2006 ACC Championship Game

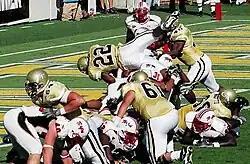
Tashard Choice, seen here diving into the end zone against Maryland, earned his longest carry of the game in the first quarter.

Wake Forest kicked off to begin the game, and Georgia Tech returned the kick to its own 24-yard line. On the first play of the game, Tech running back Tashard Choice attempted a rush, but was stopped for a loss of one yard. The play set the tone for the rest of the game, which would be a hard-fought, low-scoring defensive struggle. After the loss, Choice broke free on the second play of the game for a 24-yard run and a first down. On the next two plays, the Georgia Tech offense used their passing attack as quarterback Reggie Ball completed two passes, driving the Yellowjackets into Wake Forest territory. Subsequent plays allowed Tech to penetrate the Wake Forest red zone, but there, the Demon Deacons' defense stiffened. Despite having a first down inside the Wake Forest 10-yard line, Georgia Tech did not cross the goal line. Denied a touchdown, Georgia Tech was forced to settle for a field goal attempt from kicker Travis Bell. Bell's kick was good, and with 9:59 remaining in the first quarter, Georgia Tech took a 3–0 lead.